Mega Man Legends

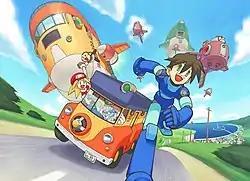
Cover art for the Japanese Nintendo 64, PC and The Best for Family releases of the first game, featuring the primary protagonists

Mega Man Legends is a sub-series in the "Mega Man" franchise. While the main series is known for its 2D side-scrolling platformer gameplay with story that is told through cutscenes, this series instead features 3D action-adventure gameplay and a more detailed story.